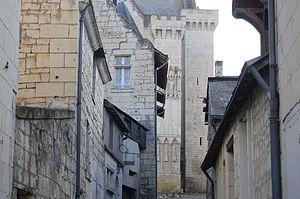
Ruelle à Candes-Saint-Martin, Indre-et-Loire, avec vue de la collégiale
Candes-Saint-Martin, parfois abrégé « Candes » dans le langage courant, est une commune française du département d'Indre-et-Loire, en région Centre-Val de Loire.
Le tuffeau, ou tufeau, est de la craie micacée ou sableuse à grain fin, de couleur blanche ou crème parfois jaunâtre, et contenant quelques paillettes de mica blanc. Elle est extraite de carrières dans des strates de l'ère secondaire au crétacé supérieur, étage turonien. Cette pierre de taille tendre permet de bâtir et de réaliser les décors typiques de l'architecture de la Renaissance que l'on trouve dans les régions autour de la Loire.